Suzanne Ferrière

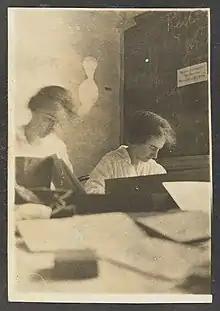

Shortly after the outbreak of the First World War in 1914, the ICRC under its president Gustave Ador established the International Prisoners-of-War Agency (IPWA) to trace POWs and to re-establish communications with their respective families. The Austrian writer and pacifist Stefan Zweig described the situation in 1914 at the Geneva headquarters of the ICRC as follows:«Hardly had the first blows been struck when cries of anguish from all lands began to be heard in Switzerland. Thousands who were without news of fathers, husbands, and sons in the battlefields, stretched despairing arms into the void. By hundreds, by thousands, by tens of thousands, letters and telegrams poured into the little House of the Red Cross in Geneva, the only international rallying point that still remained. Isolated, like stormy petrels, came the first inquiries for missing relatives; then these inquiries themselves became a storm. The letters arrived in sackfuls. Nothing had been prepared for dealing with such an inundation of misery. The Red Cross had no space, no organization, no system, and above all no helpers.»By the end of the same year, the Agency had some 1,200 volunteers who worked in the Musée Rath of Geneva, amongst them the French writer and pacifist Romain Rolland. When he was awarded the Nobel Prize for Literature for 1915, he donated half of the prize money to the Agency. Most of the staff were women. Some of them came from the Patrician class of Geneva and joined the IPWA because of male relatives in high ICRC positions, which was all-male for more than half century. This group included female pioneers like Marguerite Cramer, Marguerite van Berchem, and Suzanne Ferrière.